Rolf Fehlbaum

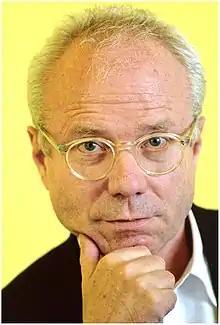
Rolf Fehlbaum, Birsfelden 1996.

Rolf Fehlbaum (born April 6, 1941 in Basel) is chairman emeritus and active member of the board of directors of Vitra, a family-owned furniture company with headquarters in Birsfelden, Switzerland.